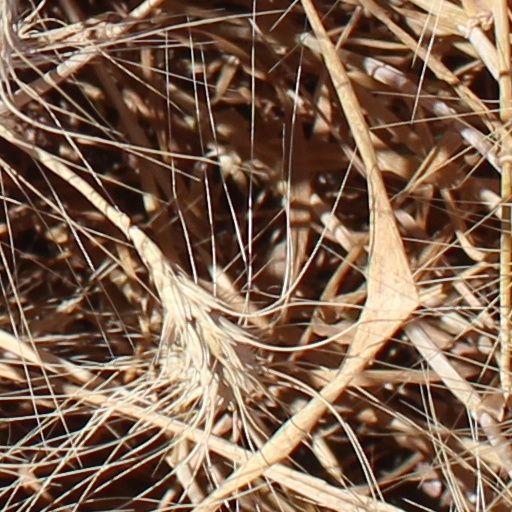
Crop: wheat